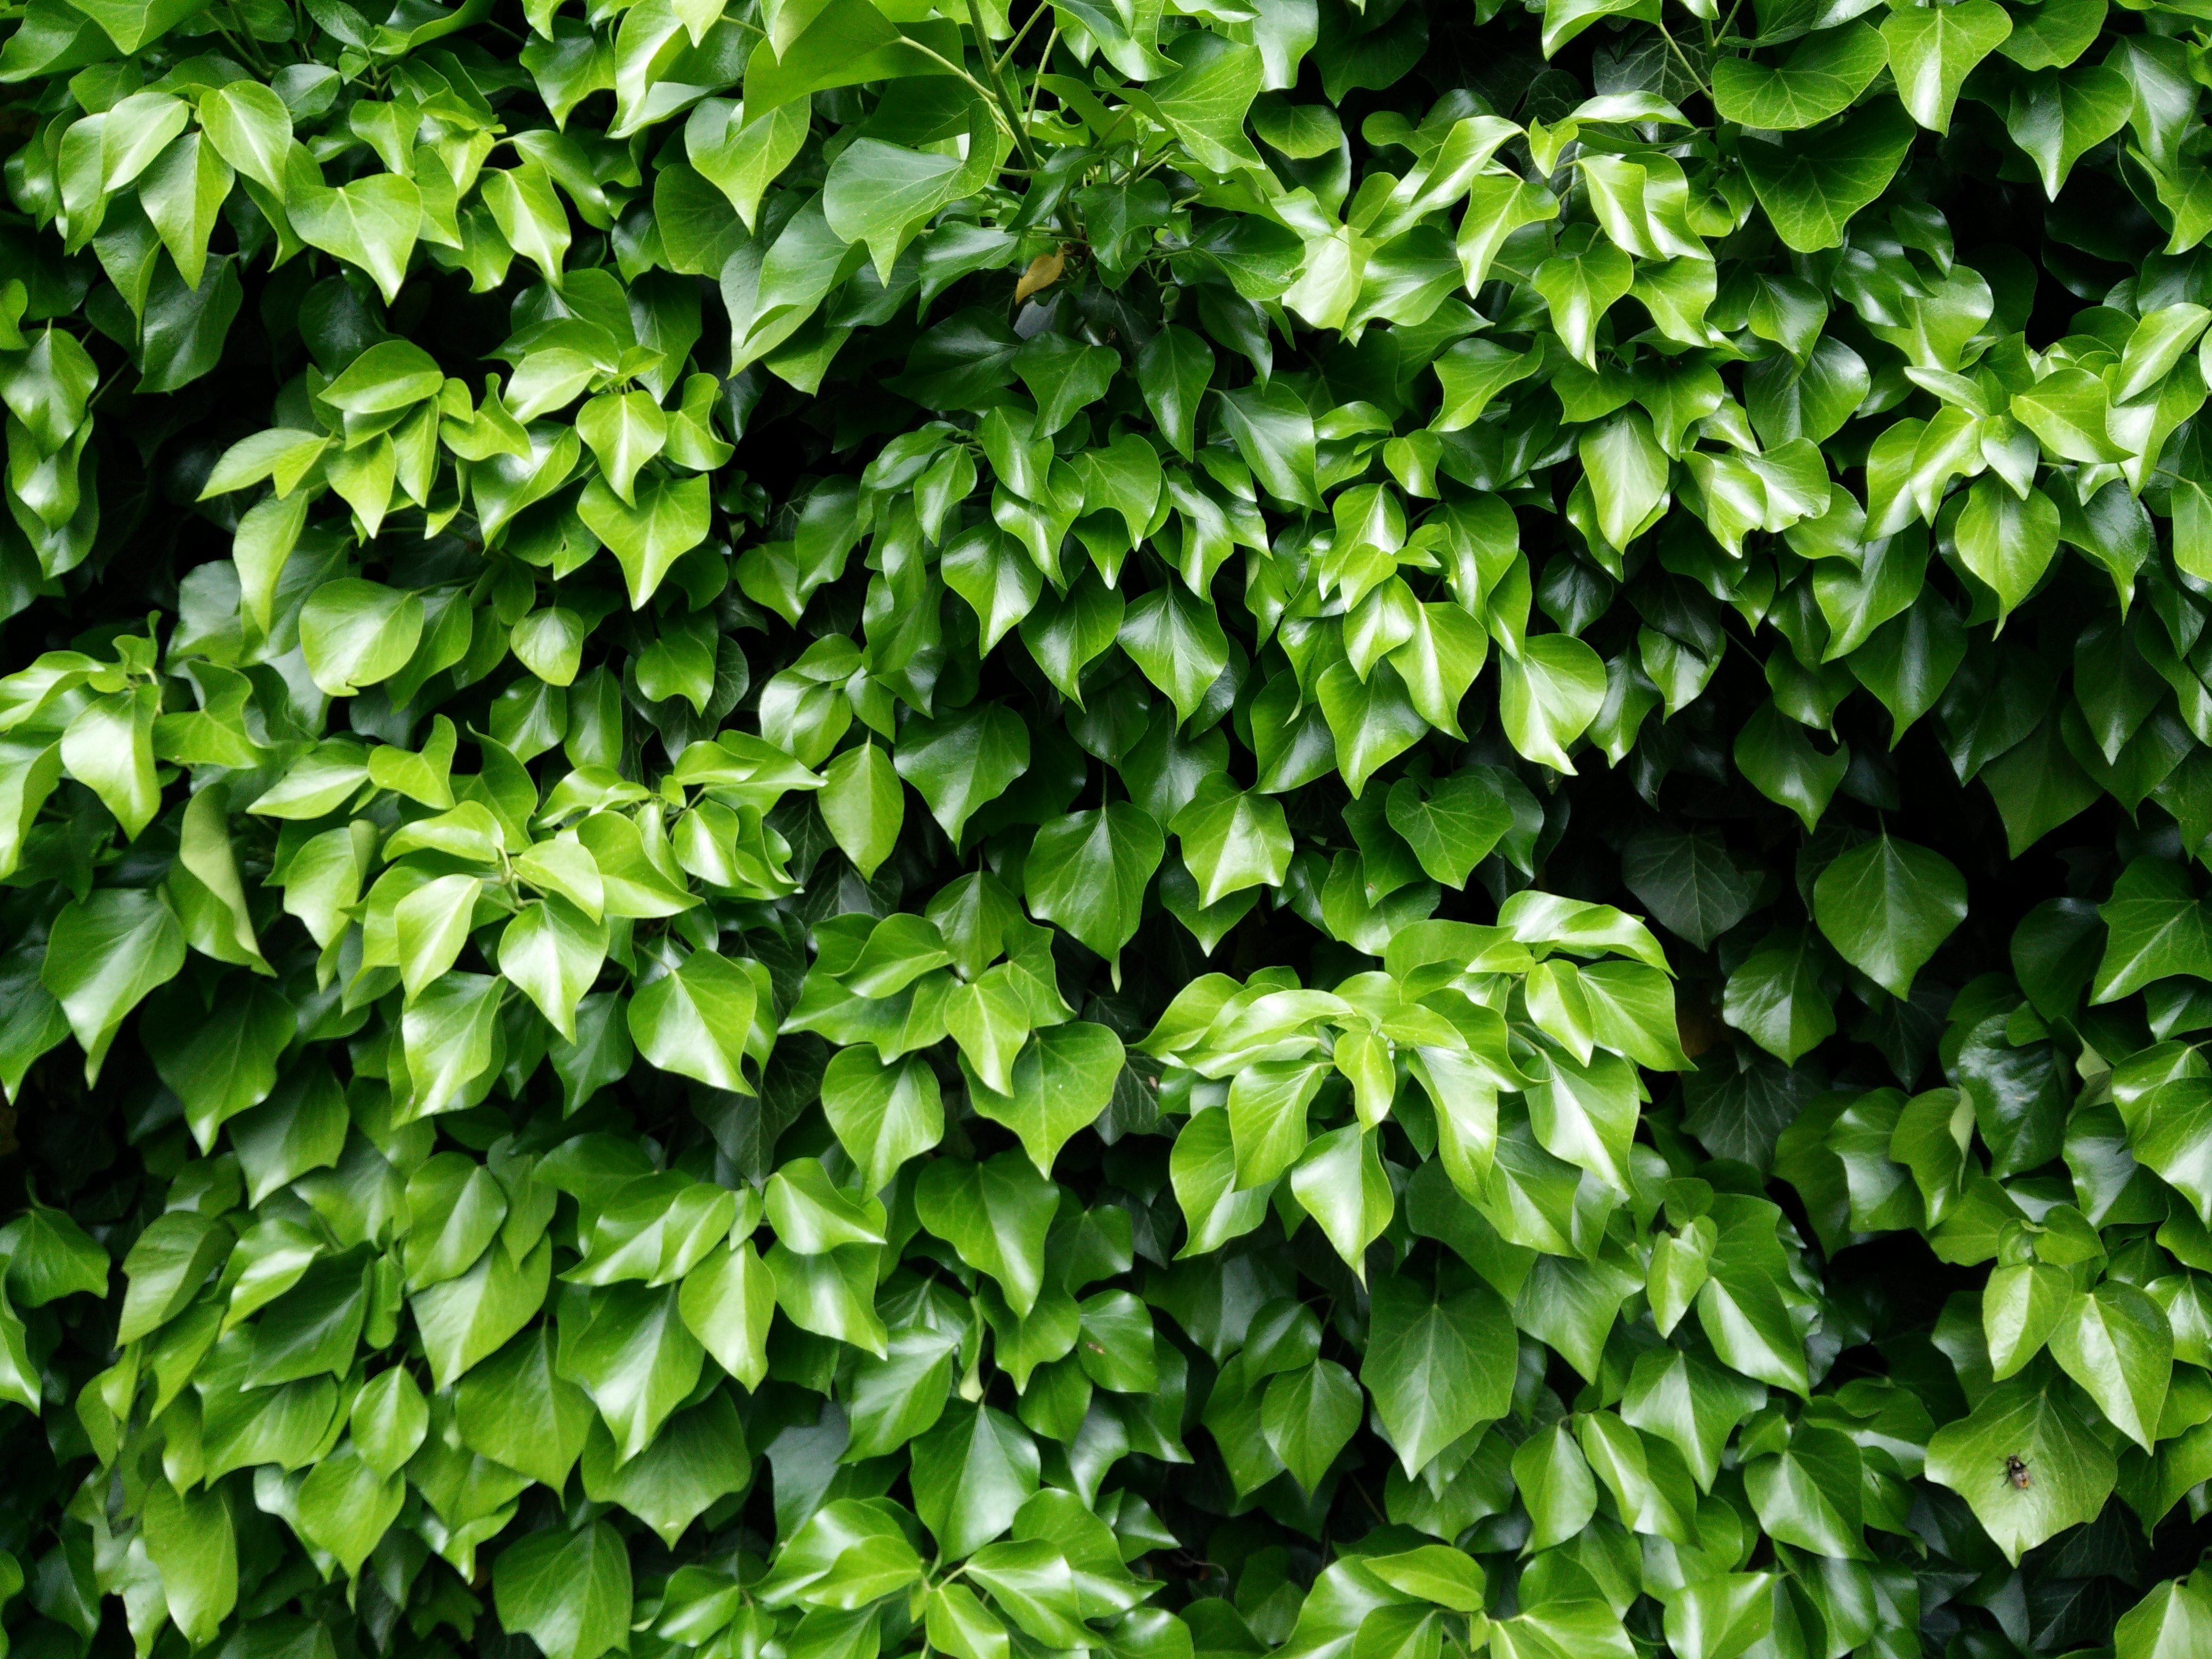
tree, nature, branch, light, structure, plant, texture, leaf, flower, bloom, overgrown, summer, spring, green, produce, color, ivy, botany, climber, thicket, colorful, garden, close, still life, leaves, shrub, bright, deciduous, fouling, flowering plant, maidenhair tree, ivy leaf, common ivy, lush green, efeuranke, ivy wall, woody plant, land plant, apiales, ivy hedera